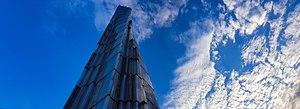
Place des Héros - Tbilissi